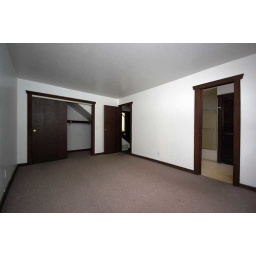
master bedroom, pocket door to full bath on the right, walk in closet on left